George Mathews (actor)

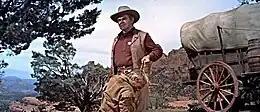
Mathews in the 1956 film "The Last Wagon"

Matthews's stage career began during the Great Depression when he became manager of an Italian stock theater company. Although he knew no Italian and had no experience as a stage manager, he took the job to end his jobless status. At one point the actor who portrayed the good cop in the play was sick, and Mathews was drafted to fill in for him. Mathews said the impresario "thought I made such a good cop that he turned the role over to me permanently. That was the beginning of my acting career."